Romanos I Lekapenos

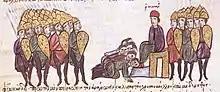
Leo Phokas' supporters surrender to Romanos Lekapenos.

In subsequent years Romanos crowned his own sons co-emperors, Christopher in 921, Stephen and Constantine in 924, although, for the time being, Constantine VII was regarded as first in rank after Romanos himself. It is notable that, as he left Constantine VII untouched, he was called 'the gentle usurper'. Romanos strengthened his position by marrying his daughters to members of the powerful aristocratic families of Argyros and Mouseles, by recalling the deposed patriarch Nicholas Mystikos, and by putting an end to the conflict with the Papacy over the four marriages of Emperor Leo VI.